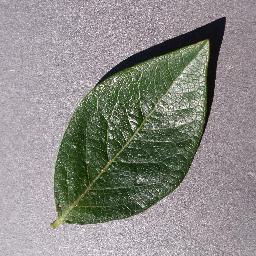
Label: Blueberry___healthy